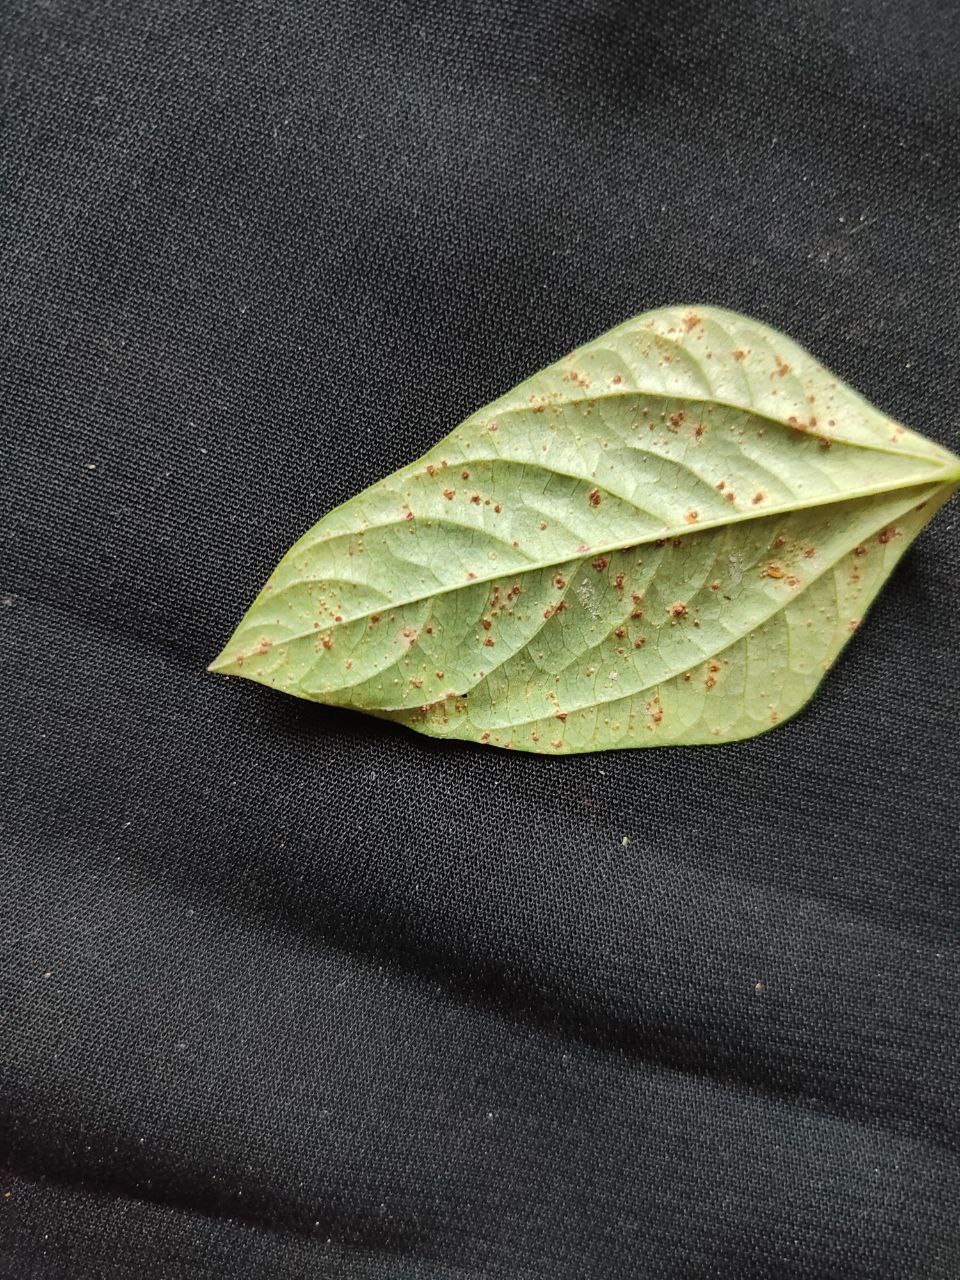
Crop: cowpea
Leaf condition: Septoria leaf spot